Vedad Ibišević

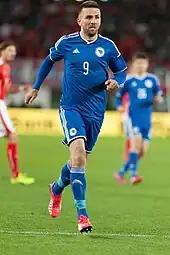
Ibišević playing for Bosnia and Herzegovina in 2015

Ibišević was part of Bosnia and Herzegovina under-21 team, playing five games and scoring one goal.